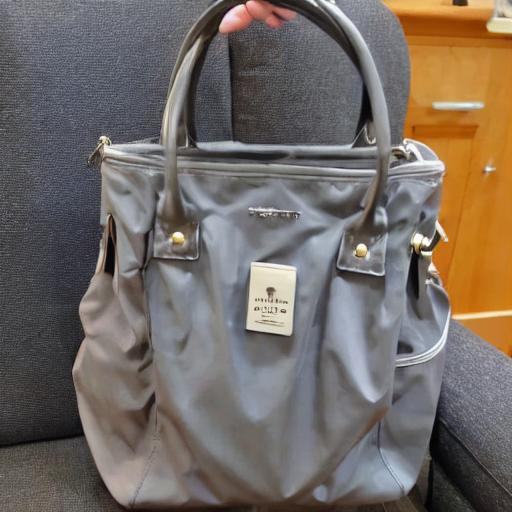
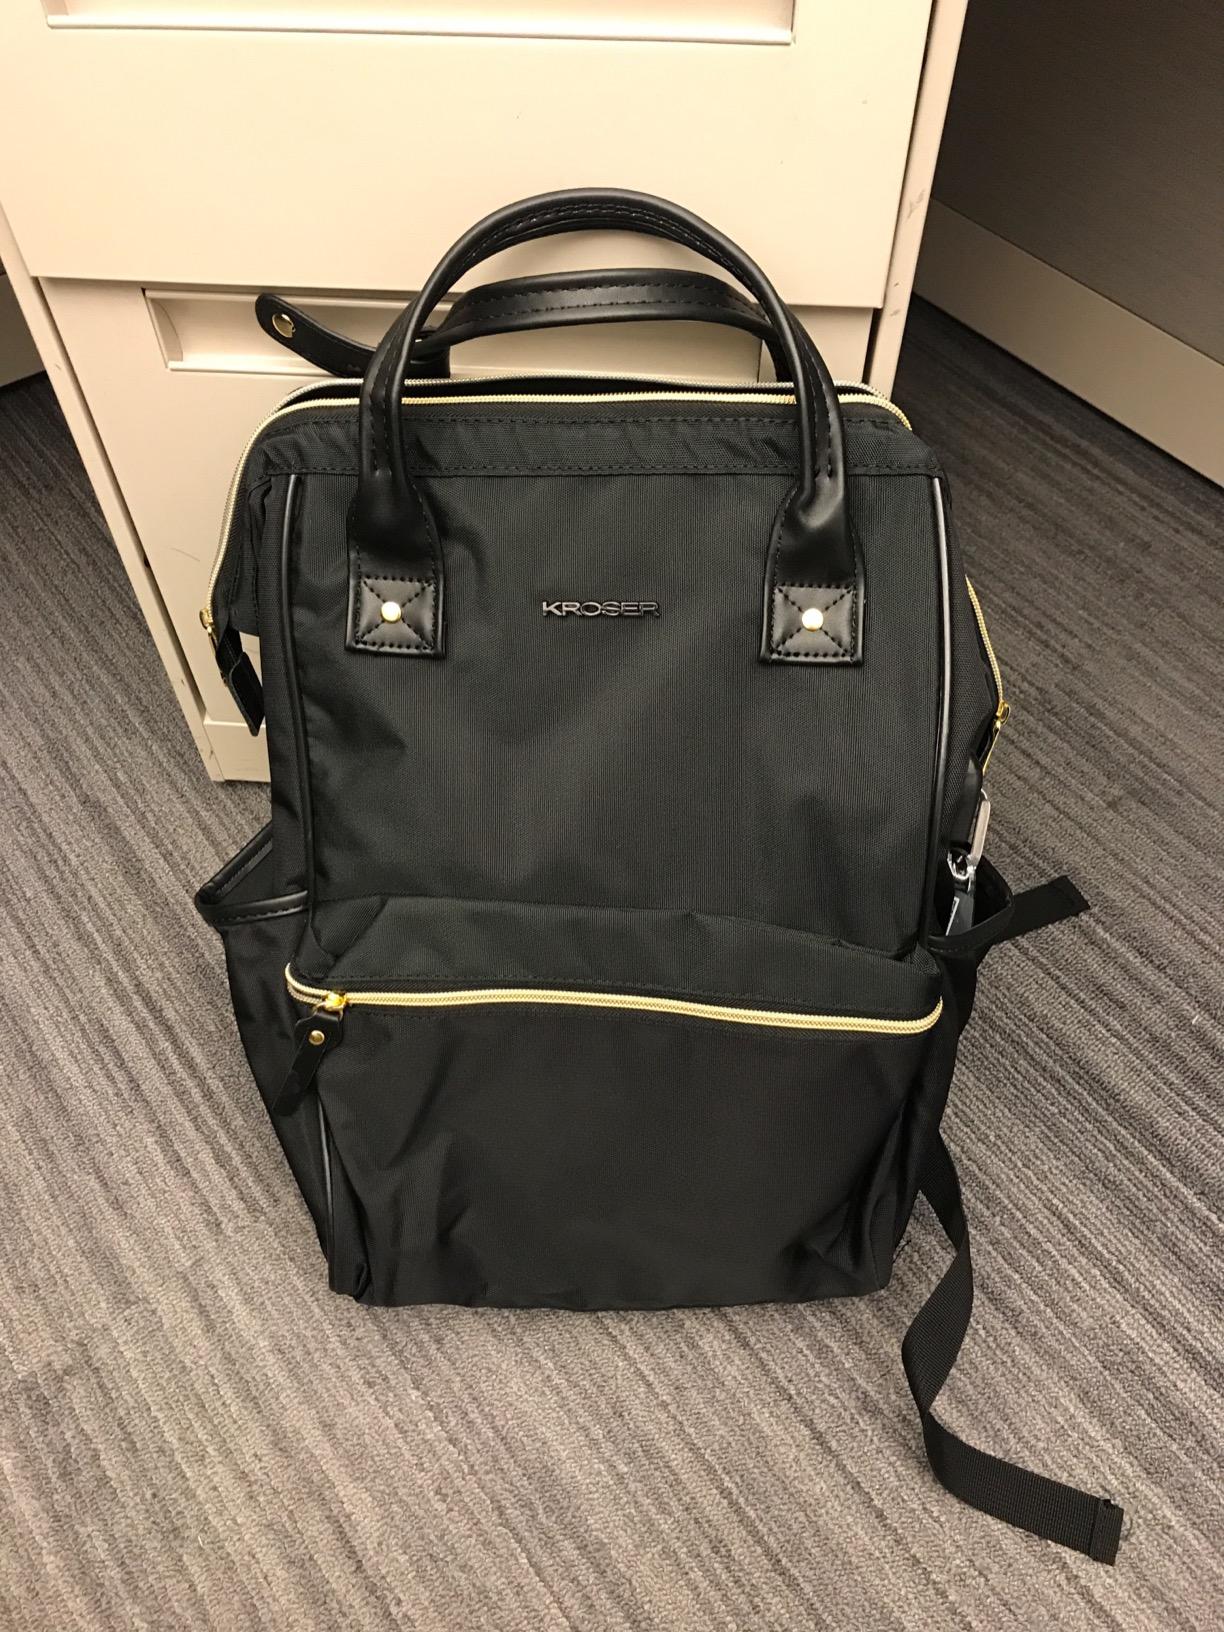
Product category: bag
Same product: no